Arthur Corfe

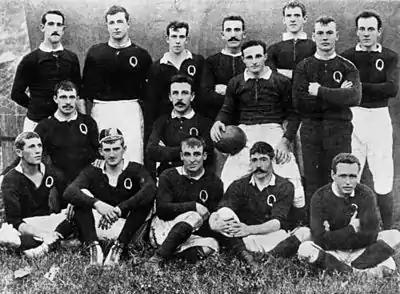
Corfe appears back row second from right, after the 1 July Queensland match against the 1899 British Lions.

Lieutenant Colonel Arthur Cecil Corfe (5 December 1878 – 30 January 1949) was a New Zealand-born Australian military officer and rugby union player who made state and international representative appearances for Australia in 1899.